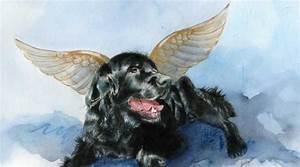
dog